Julio Carabias Salcedo

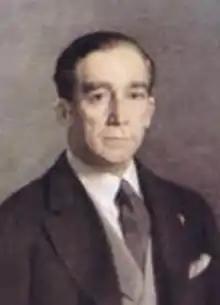
Portrait by Julio Moisés (1888-1968)

Julio Carabias Salcedo (17 September 1885–11 May 1963) was a Spanish banker who was the first governor of the Bank of Spain during the Second Spanish Republic.